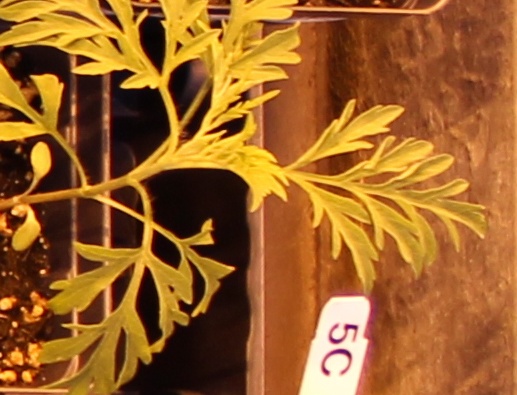
Label: Ragweed